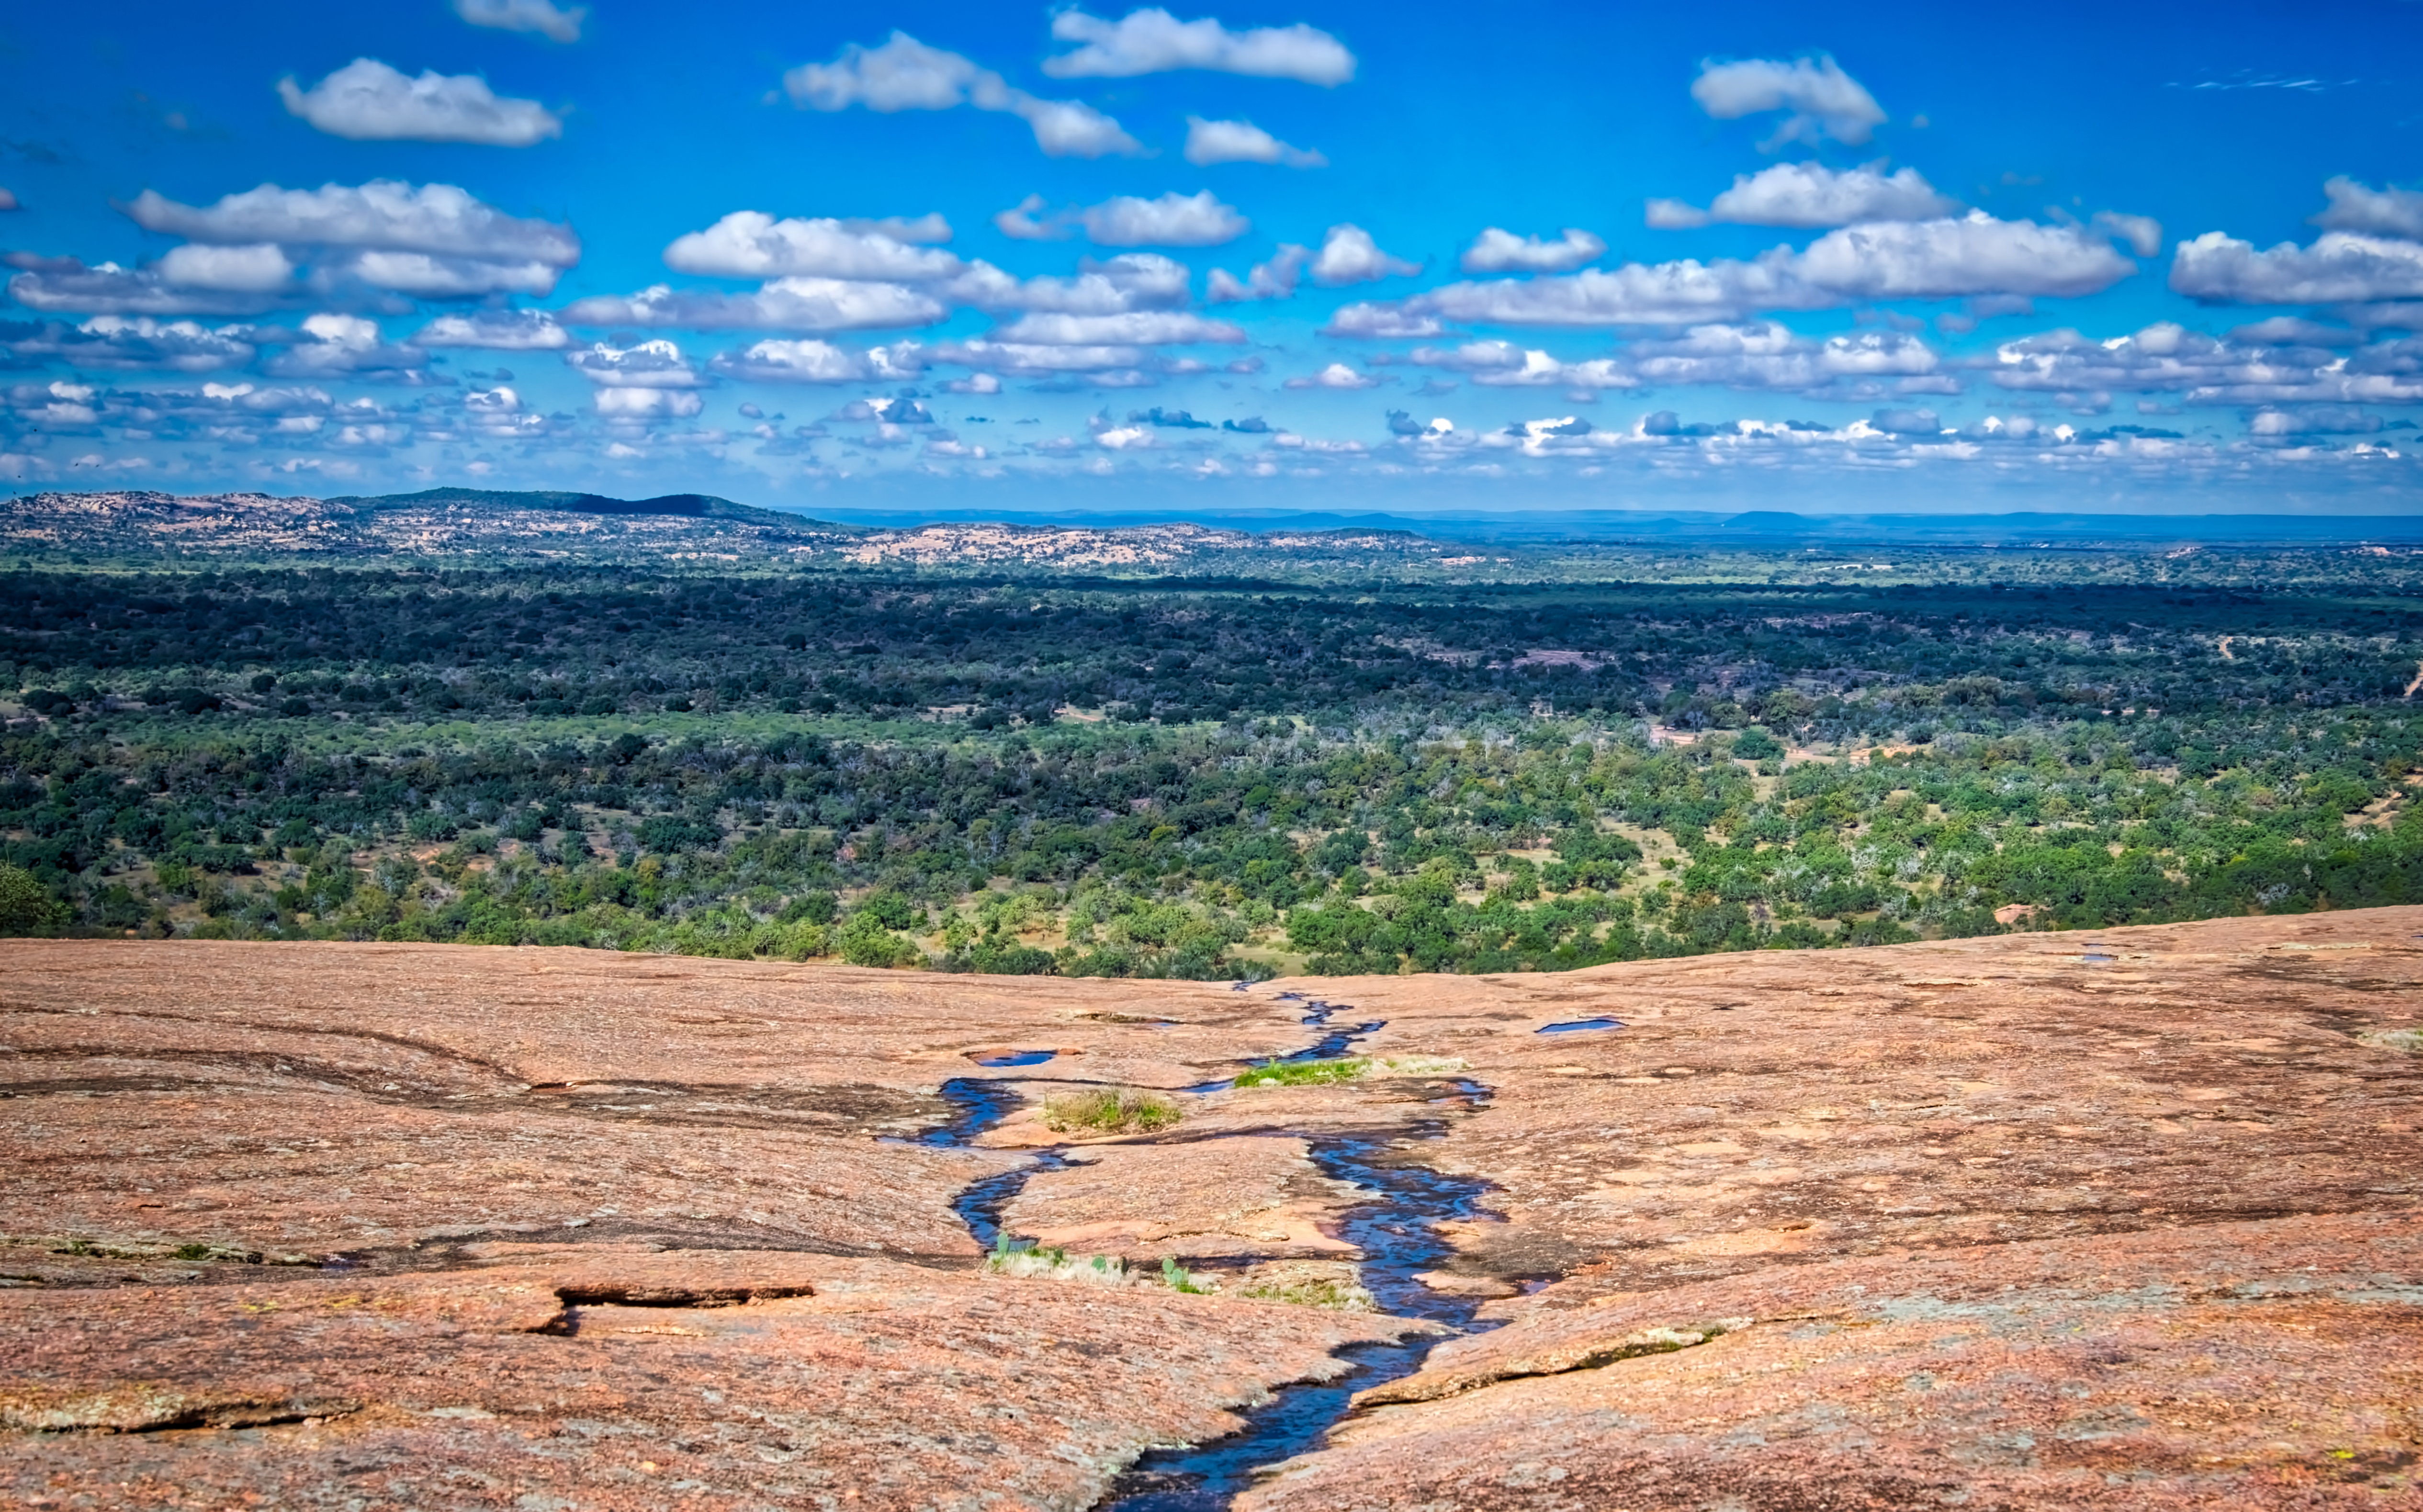
landscape, sea, rock, horizon, wilderness, mountain, sky, field, prairie, hill, valley, panorama, park, soil, savanna, plain, hdr, geology, grassland, badlands, wetland, plateau, state, texas, enchanted, ecosystem, tundra, steppe, natural environment, geographical feature